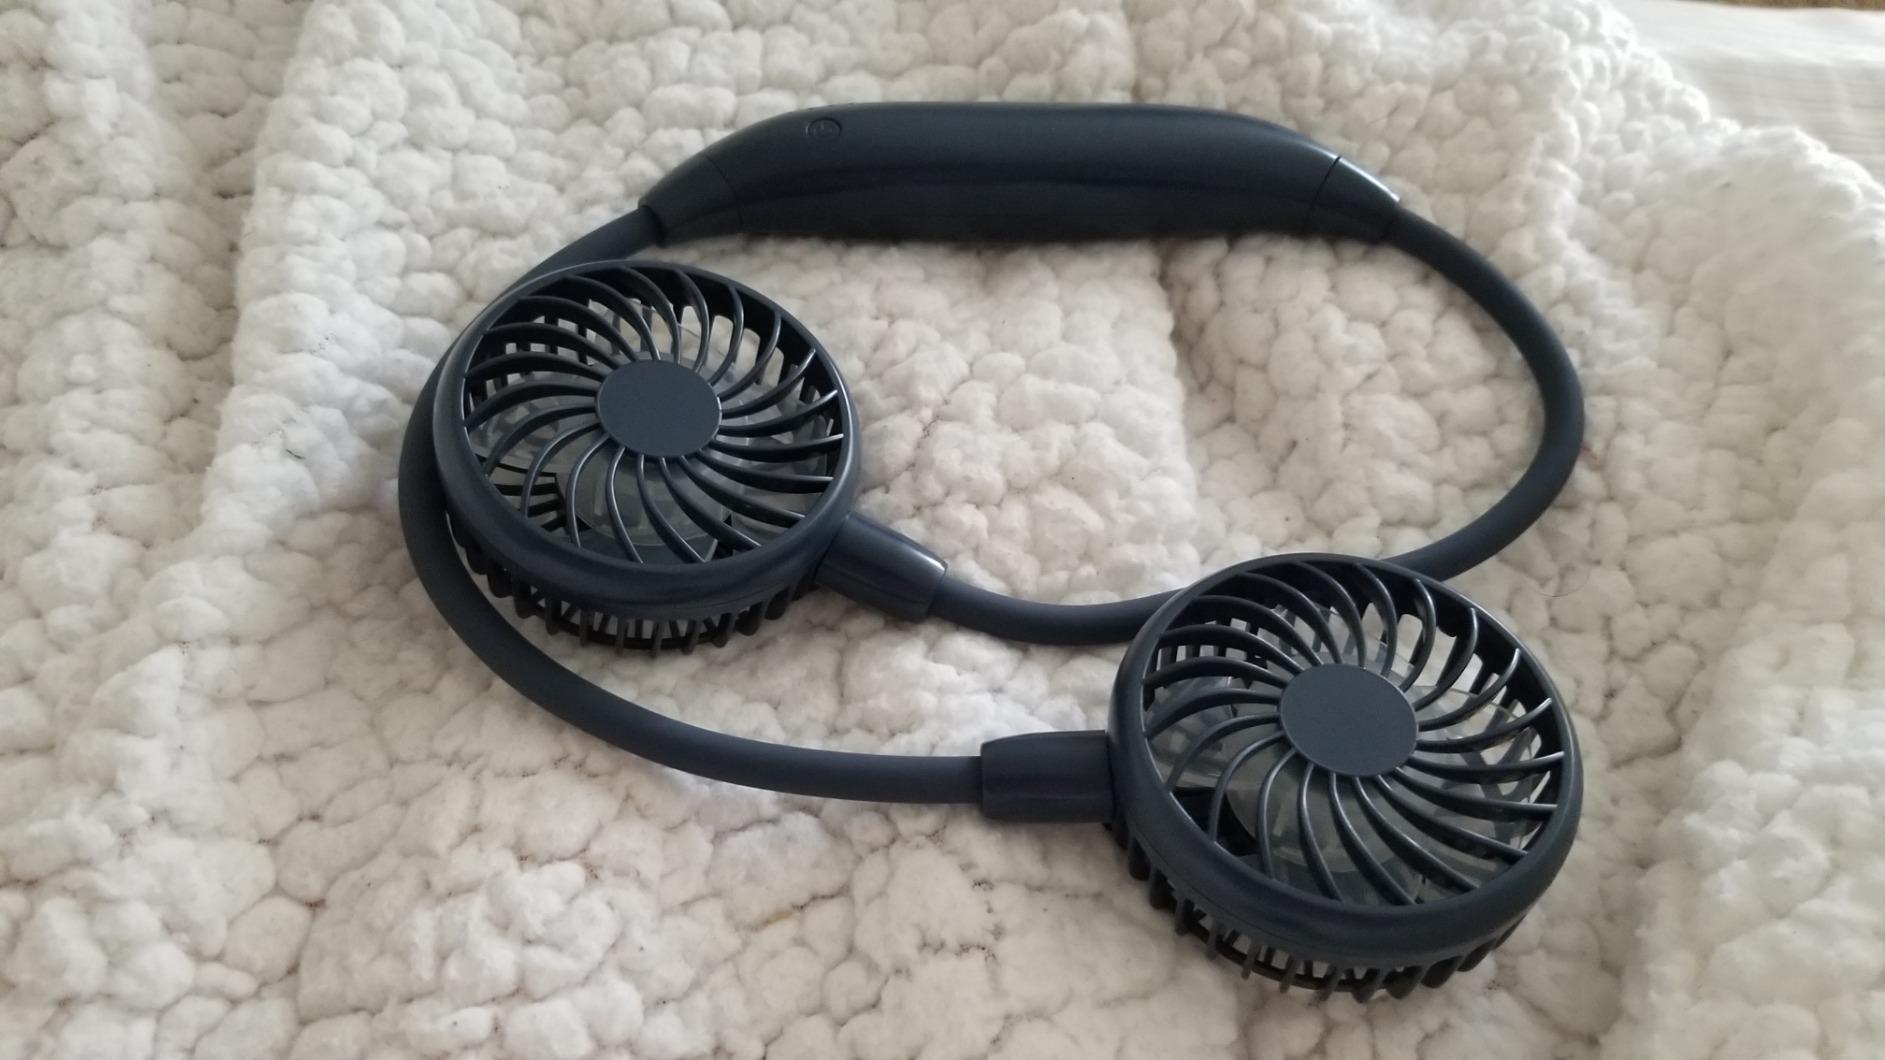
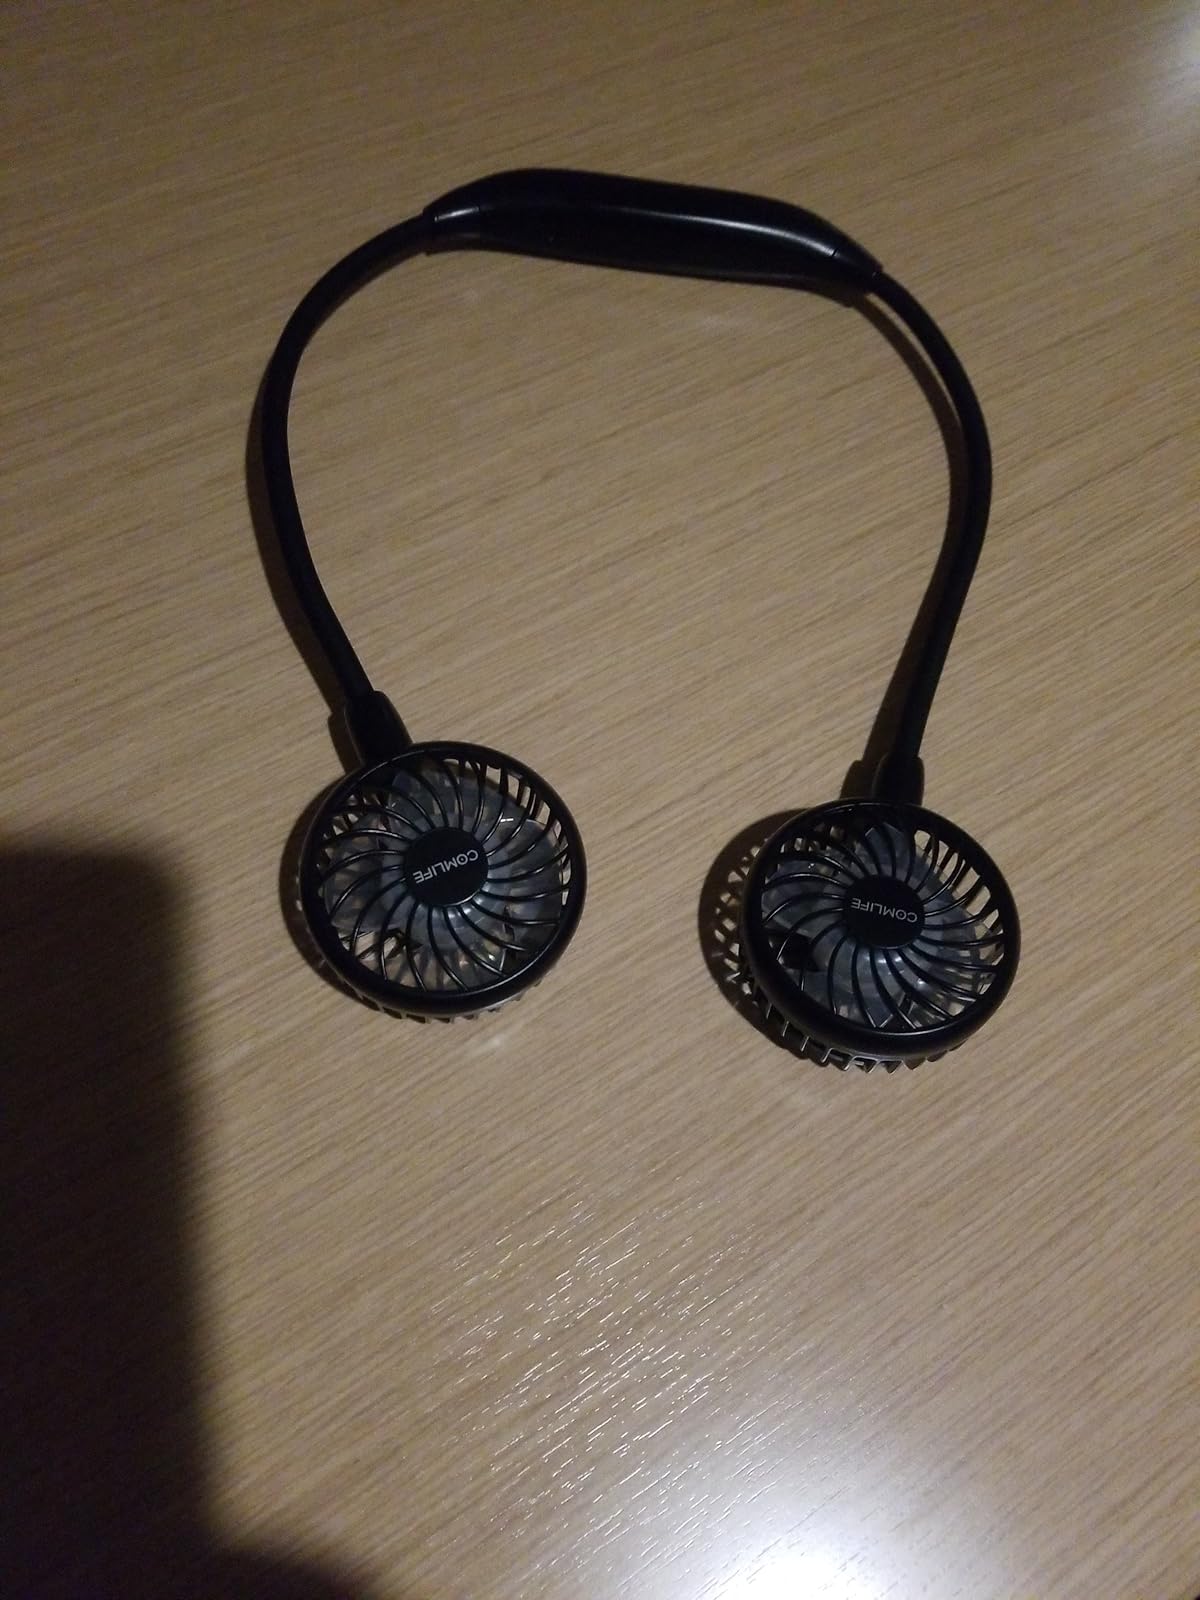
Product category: fan
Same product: no